Breidis Prescott

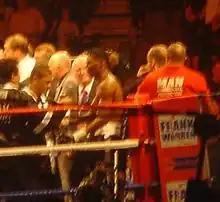

Breidis Enrique Prescott Consuegra (born May 3, 1983) is a Colombian professional boxer. In his early career he had a reputation as a formidable puncher, winning 18 of his first 20 fights by knockout. In 2008, Prescott first became known on the world stage when he upset heavily favoured and then-undefeated Olympian Amir Khan.